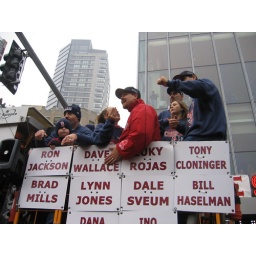
Lots of people in a duck boat